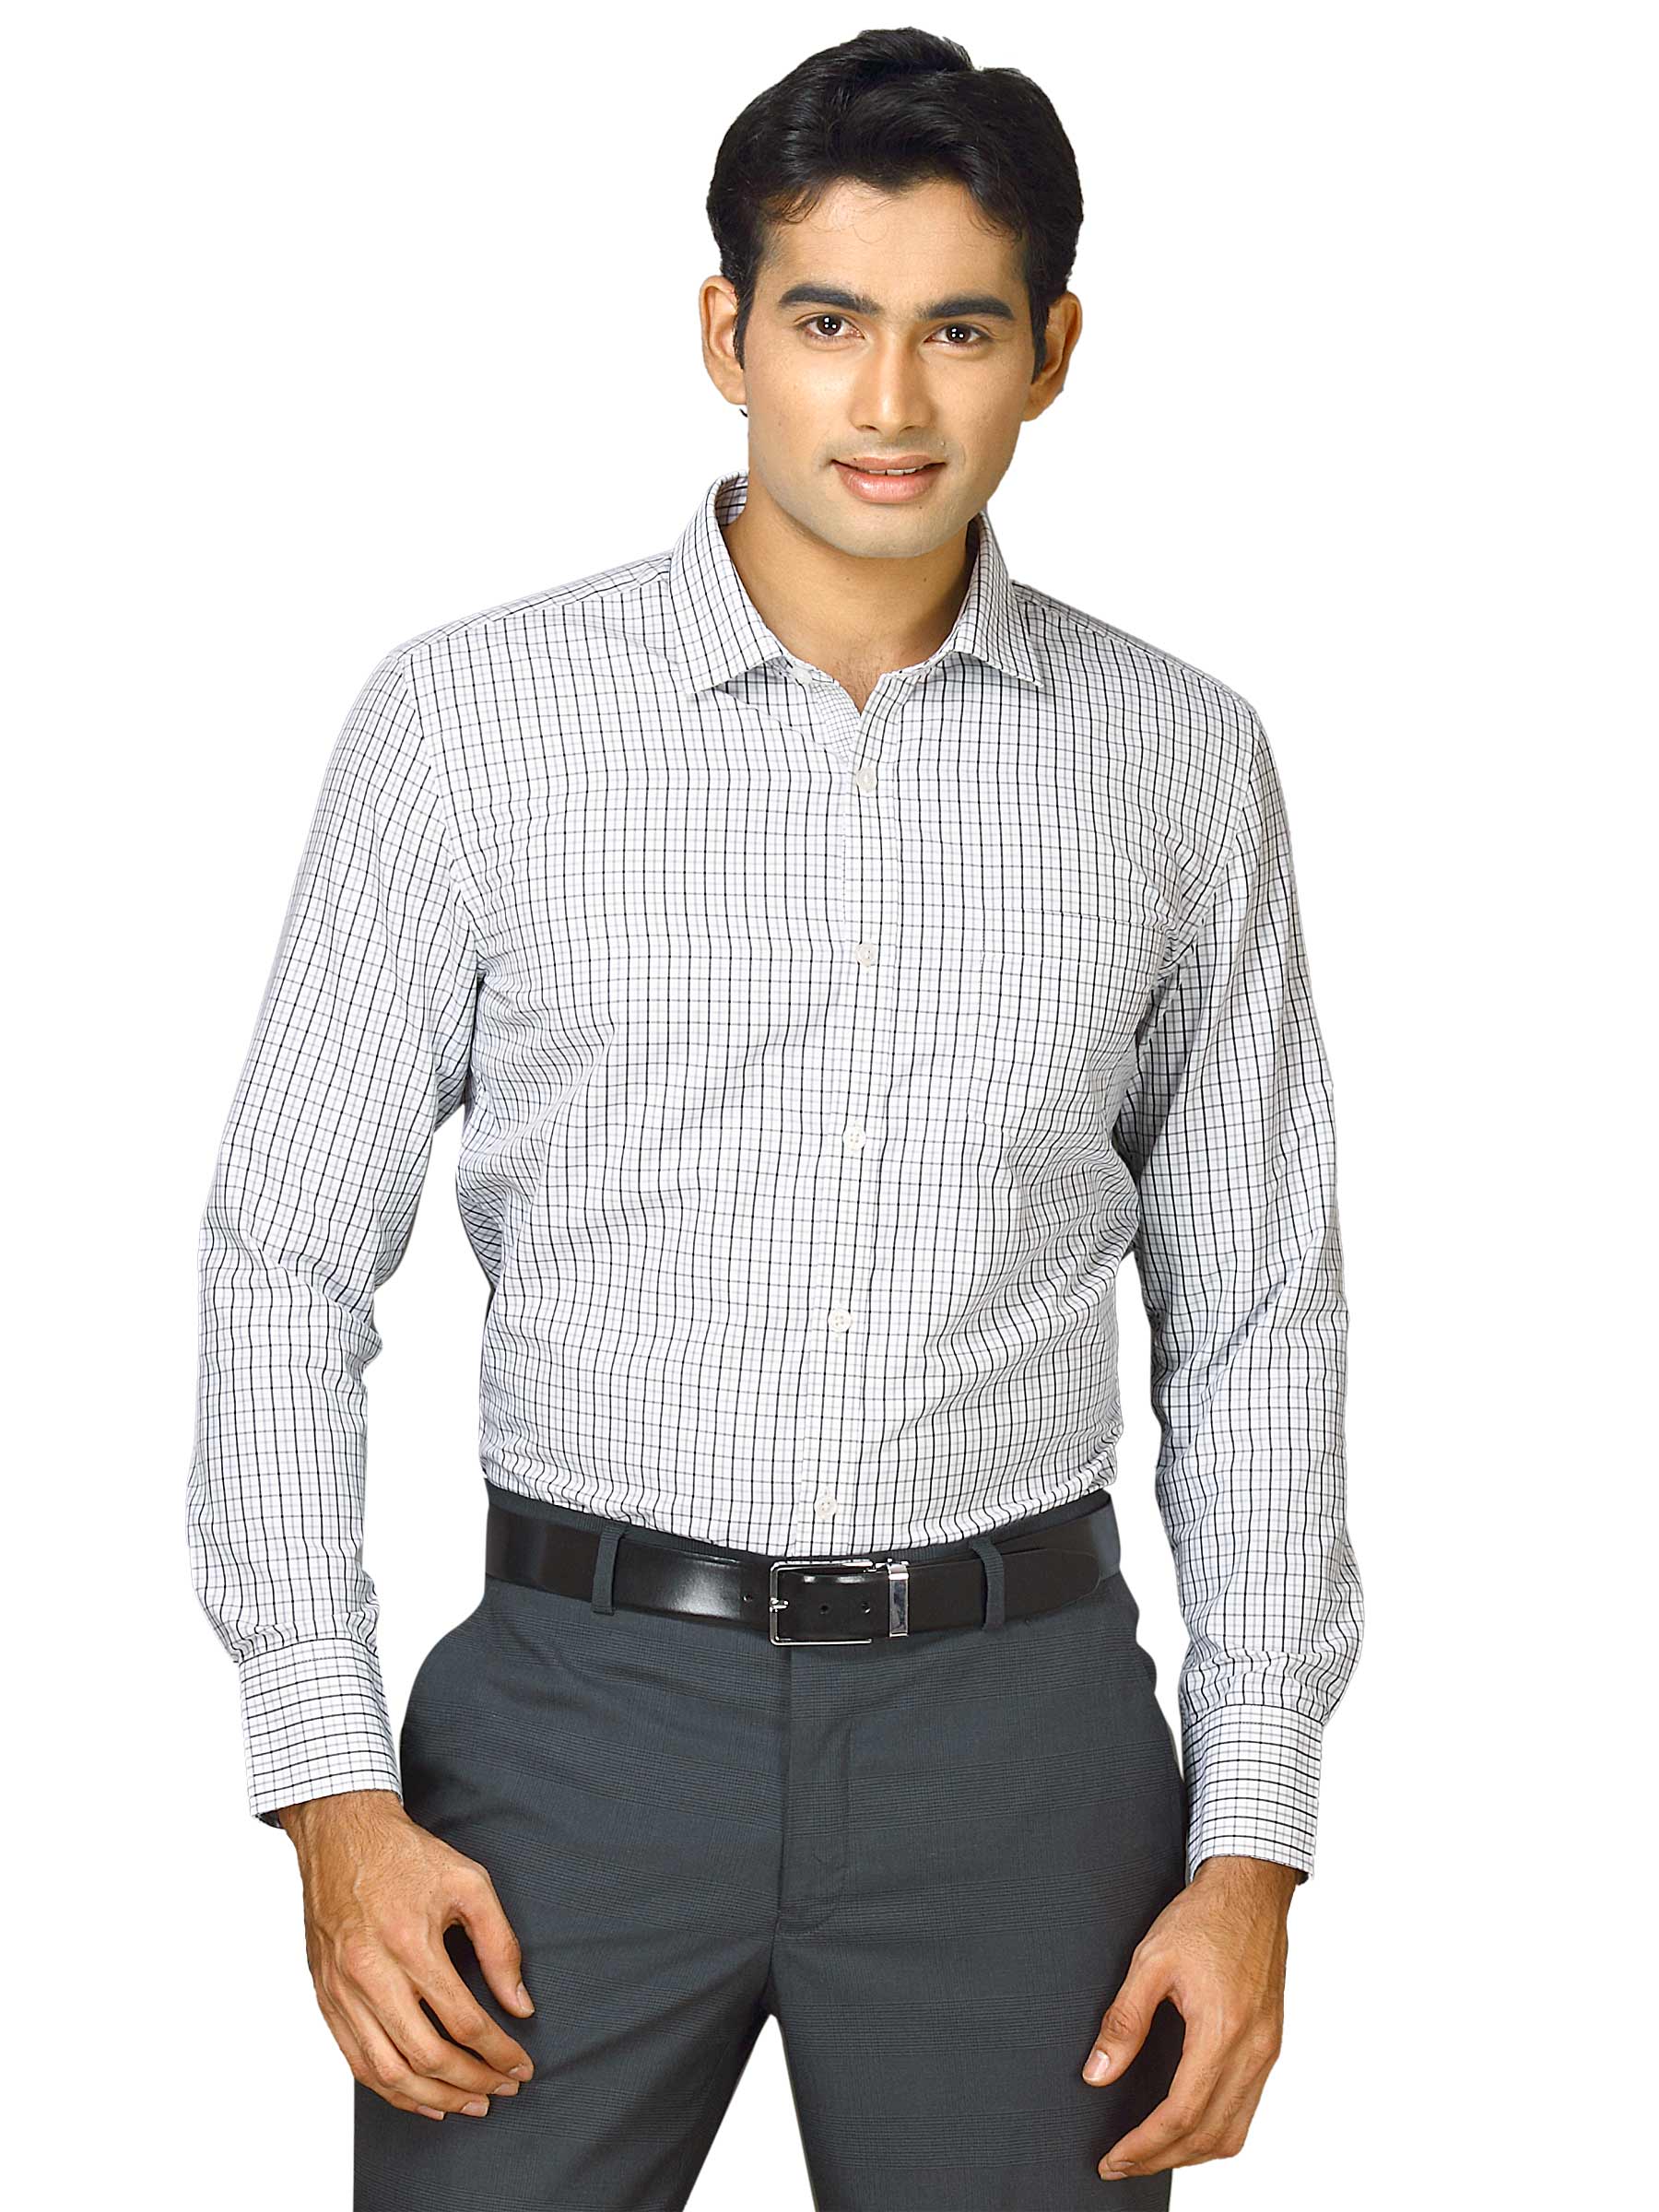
John Miller Men white grey check Black Shirts
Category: Apparel / Topwear / Shirts
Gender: Men
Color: Black
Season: Fall 2011
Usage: Formal